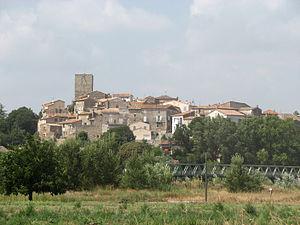
Le Chemin Urbain V est le nom donné à un chemin de grande randonnée. Il retrace la vie et l’œuvre de Guillaume Grimoard devenu pape sous le nom d'Urbain V. Ce chemin, qui se situe sur la bordure sud-est du Massif central, a la particularité de relier quatre sites inscrits au patrimoine mondial de l'UNESCO que sont les Chemins de Compostelle, les Causses et Cévennes, le Pont du Gard et l'ensemble architectural avignonnais du Palais des Papes et du Pont Saint-Bénézet.
Moussac est une commune française située dans le département du Gard en région Occitanie.